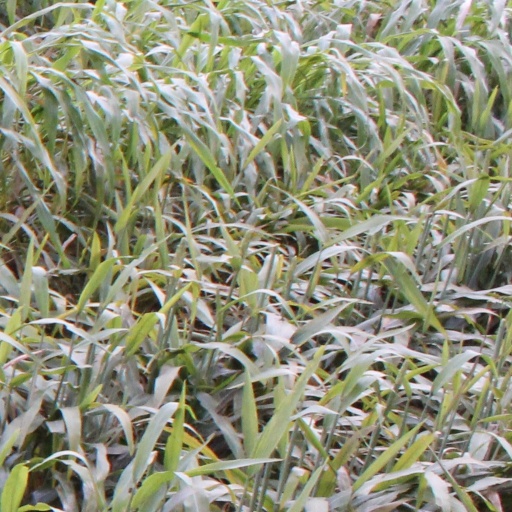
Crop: sorghum